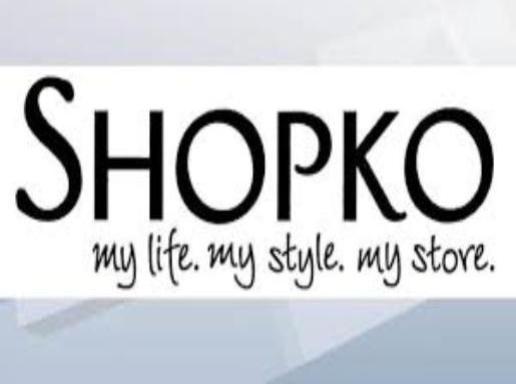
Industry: Others